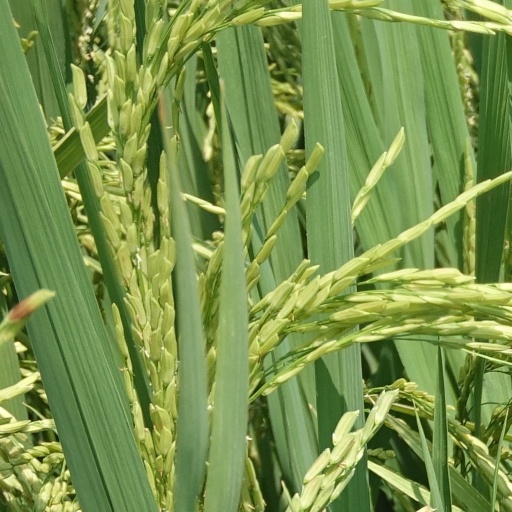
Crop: rice